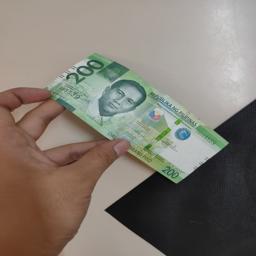
Label: 200_Front